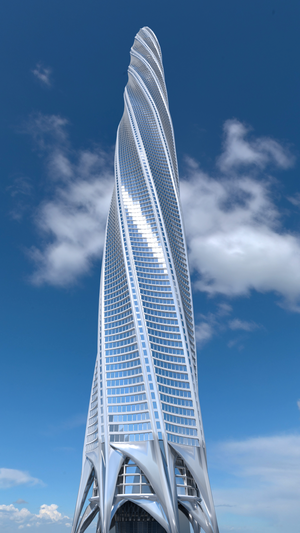
Modélisation 3D de la ""Chicago Spire"", effectuée avec le logiciel Blender, version 2.79"
Cet article concerne une liste des plus hautes constructions de Chicago, dans l'État de l'Illinois aux États-Unis. Située au cœur de la région du Midwest, dans le centre-nord des États-Unis, Chicago est la seconde ville du continent américain après New York pour le nombre de ses gratte-ciel. Par ailleurs, elle possède plusieurs des plus hauts gratte-ciel du continent.
La Chicago Spire était un projet de gratte-ciel résidentiel de forme hélicoïdale en construction à Chicago dans l'Illinois. La fin des travaux était prévue pour 2012. Avec ses 150 étages et 609,6 mètres de hauteur, il serait devenu le plus haut gratte-ciel du continent américain, devant le One World Trade Center de New York. Il a été dessiné par l'espagnol Santiago Calatrava Valls, concepteur entre autres du Turning Torso de Malmö.